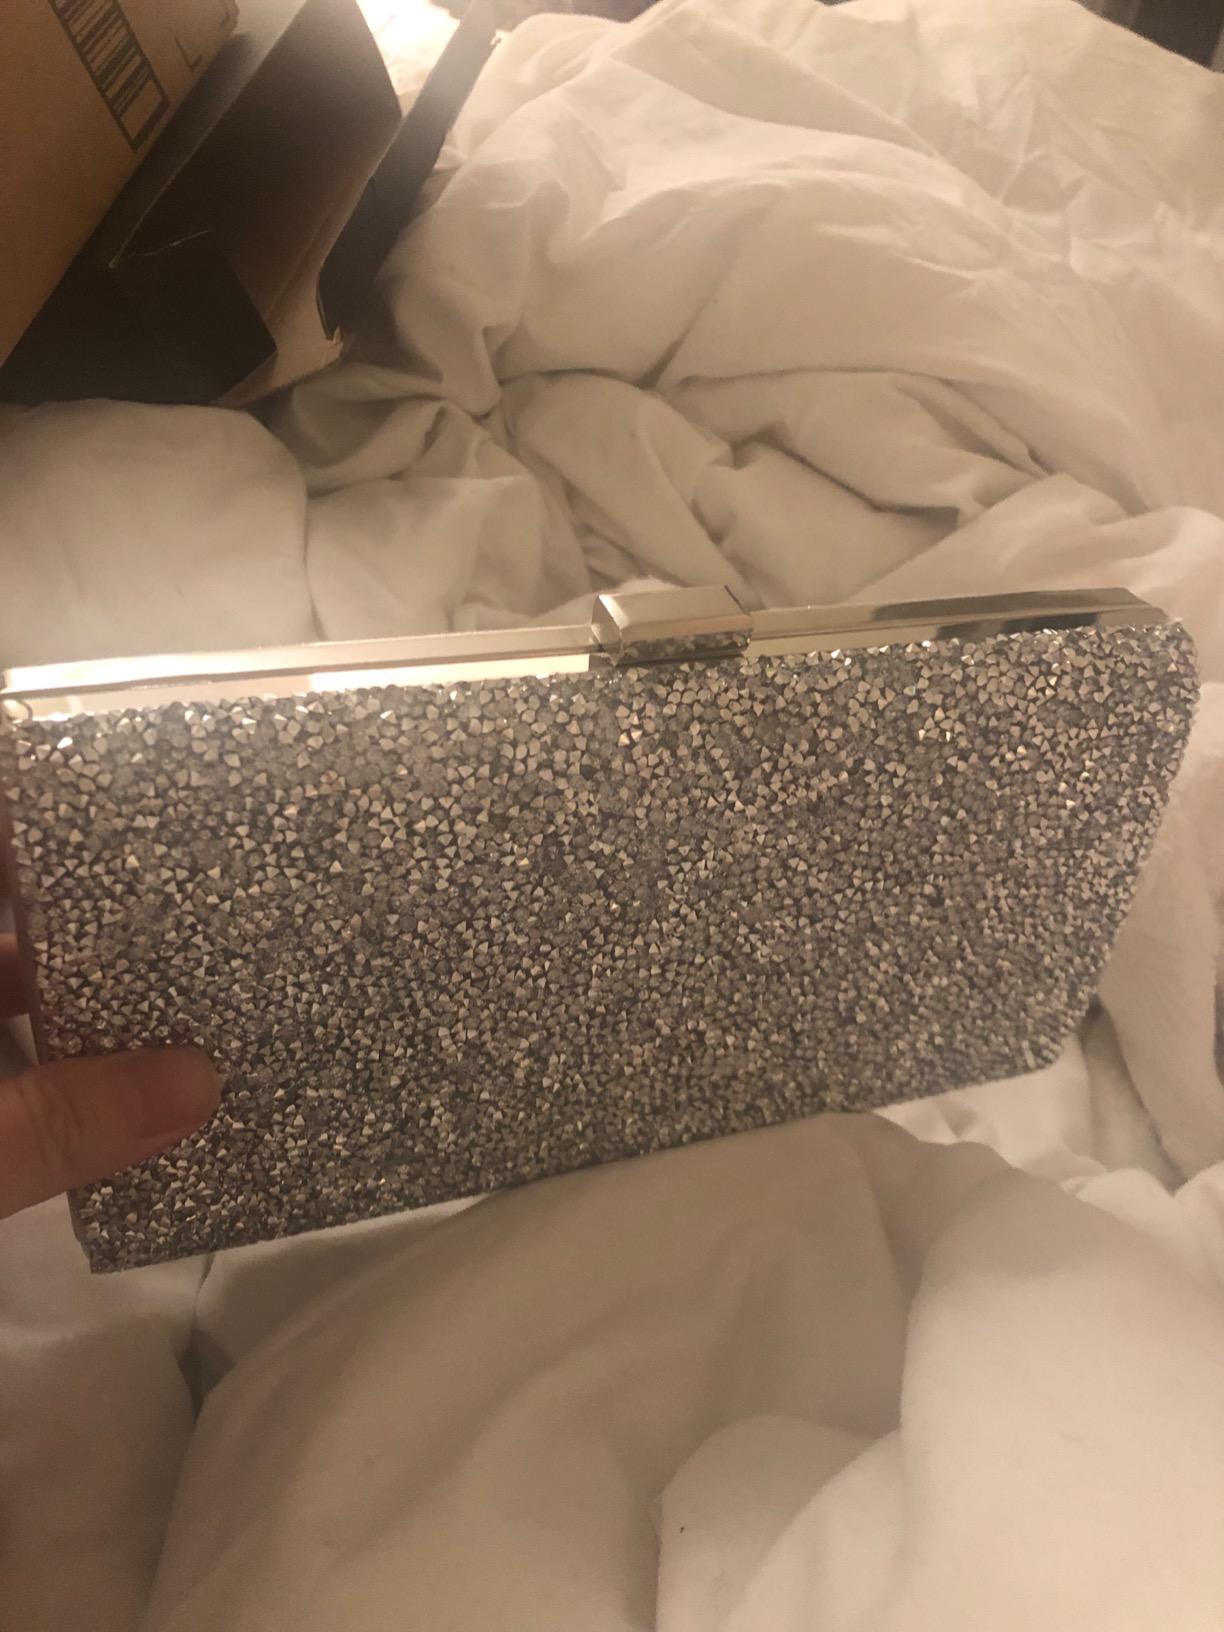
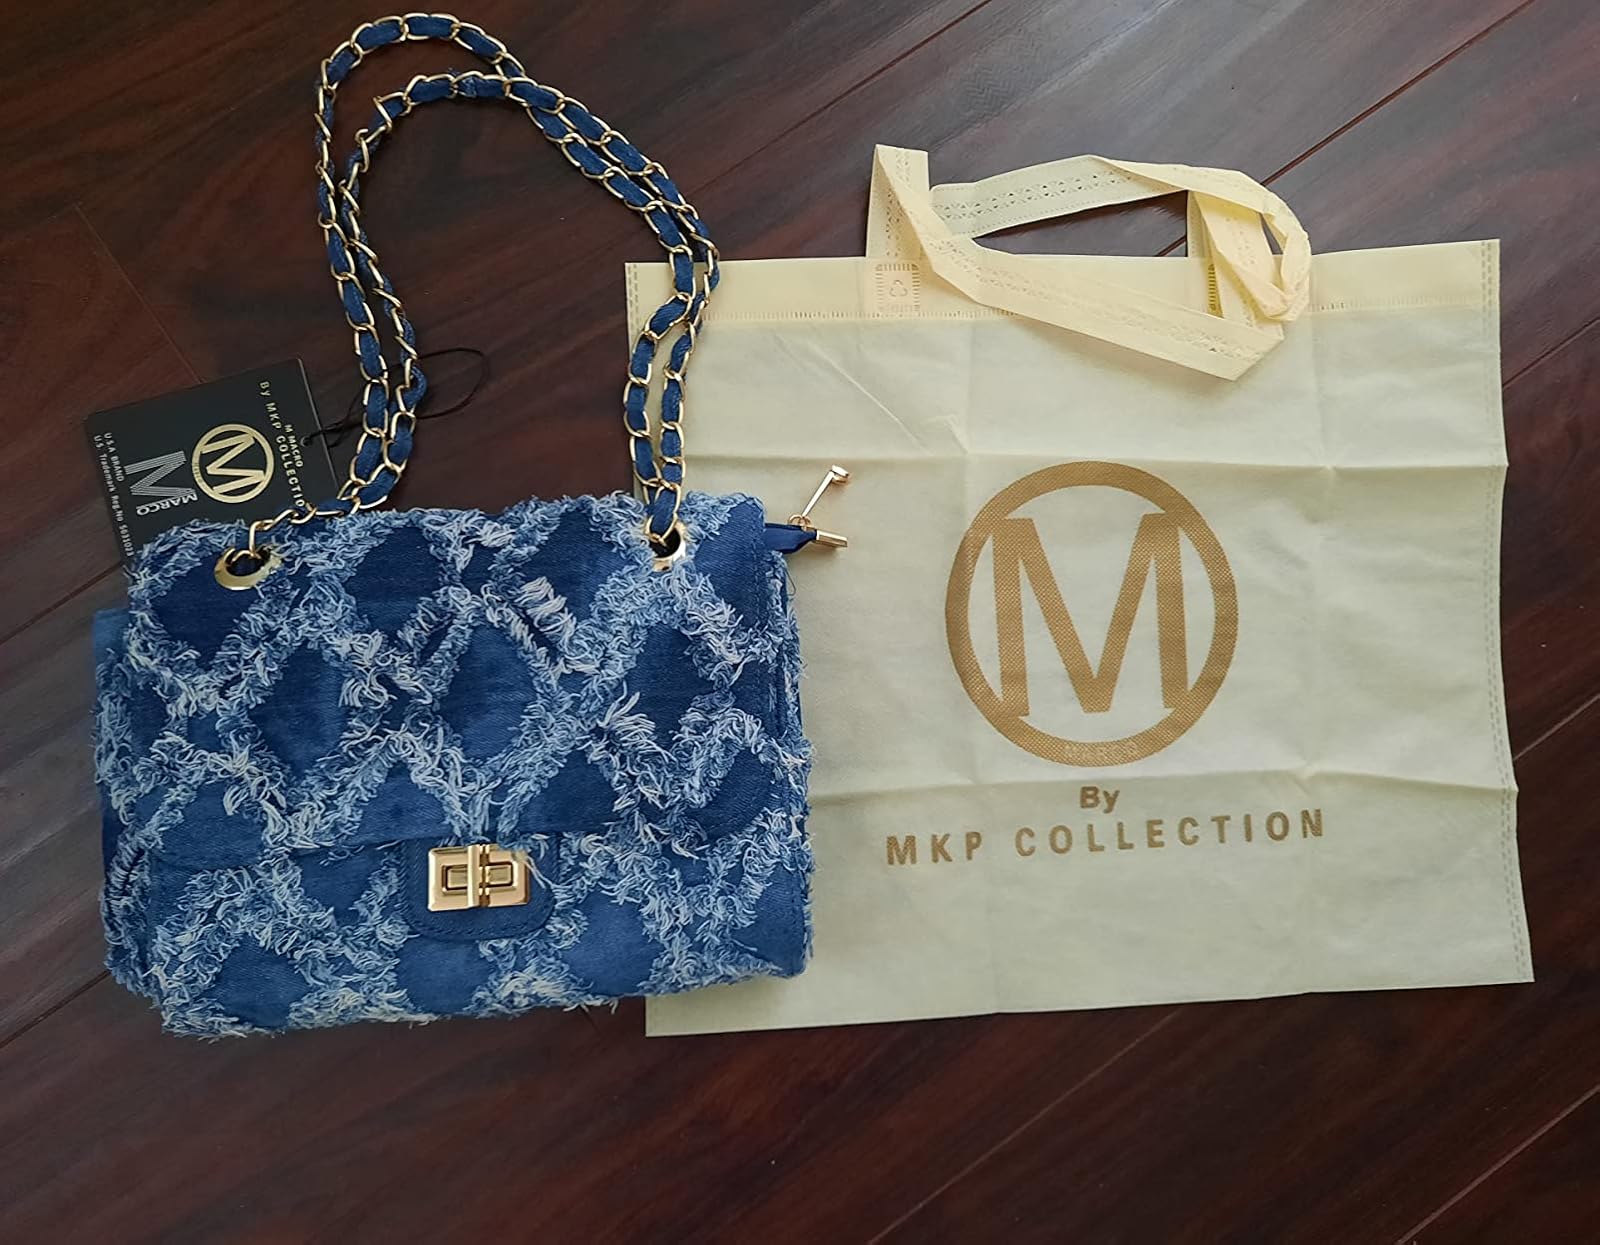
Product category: accessories_handbag
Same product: no